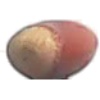
Label: hazelnut